Geoff Regan

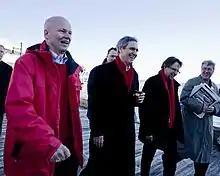
Regan with Liberal leader Michael Ignatieff during the 2011 federal election campaign

Upon the defeat of the Liberal government in the 2006 election, he was appointed by Bill Graham, Interim Leader of the Official Opposition, to the shadow cabinet as the Official Opposition Critic for Human Resources and Skills Development. During his time as critic, Regan introduced a private members’ bill to expand Canada Access Grants for disabled and low income students. In January 2007, he was appointed to the newly created Liberal Priorities and Planning Committee, which was chaired by then Liberal Opposition Leader Stéphane Dion. In March 2008, Regan was named Chair of the Caucus Committee on Environmental Sustainability. Regan also served as Vice-Chair of the House of Commons Standing Committee on Environment and Sustainable Development.